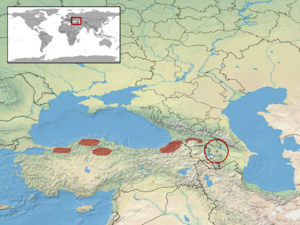
Vipera transcaucasiana est une espèce de serpents de la famille des Viperidae.